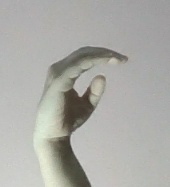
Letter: jeem